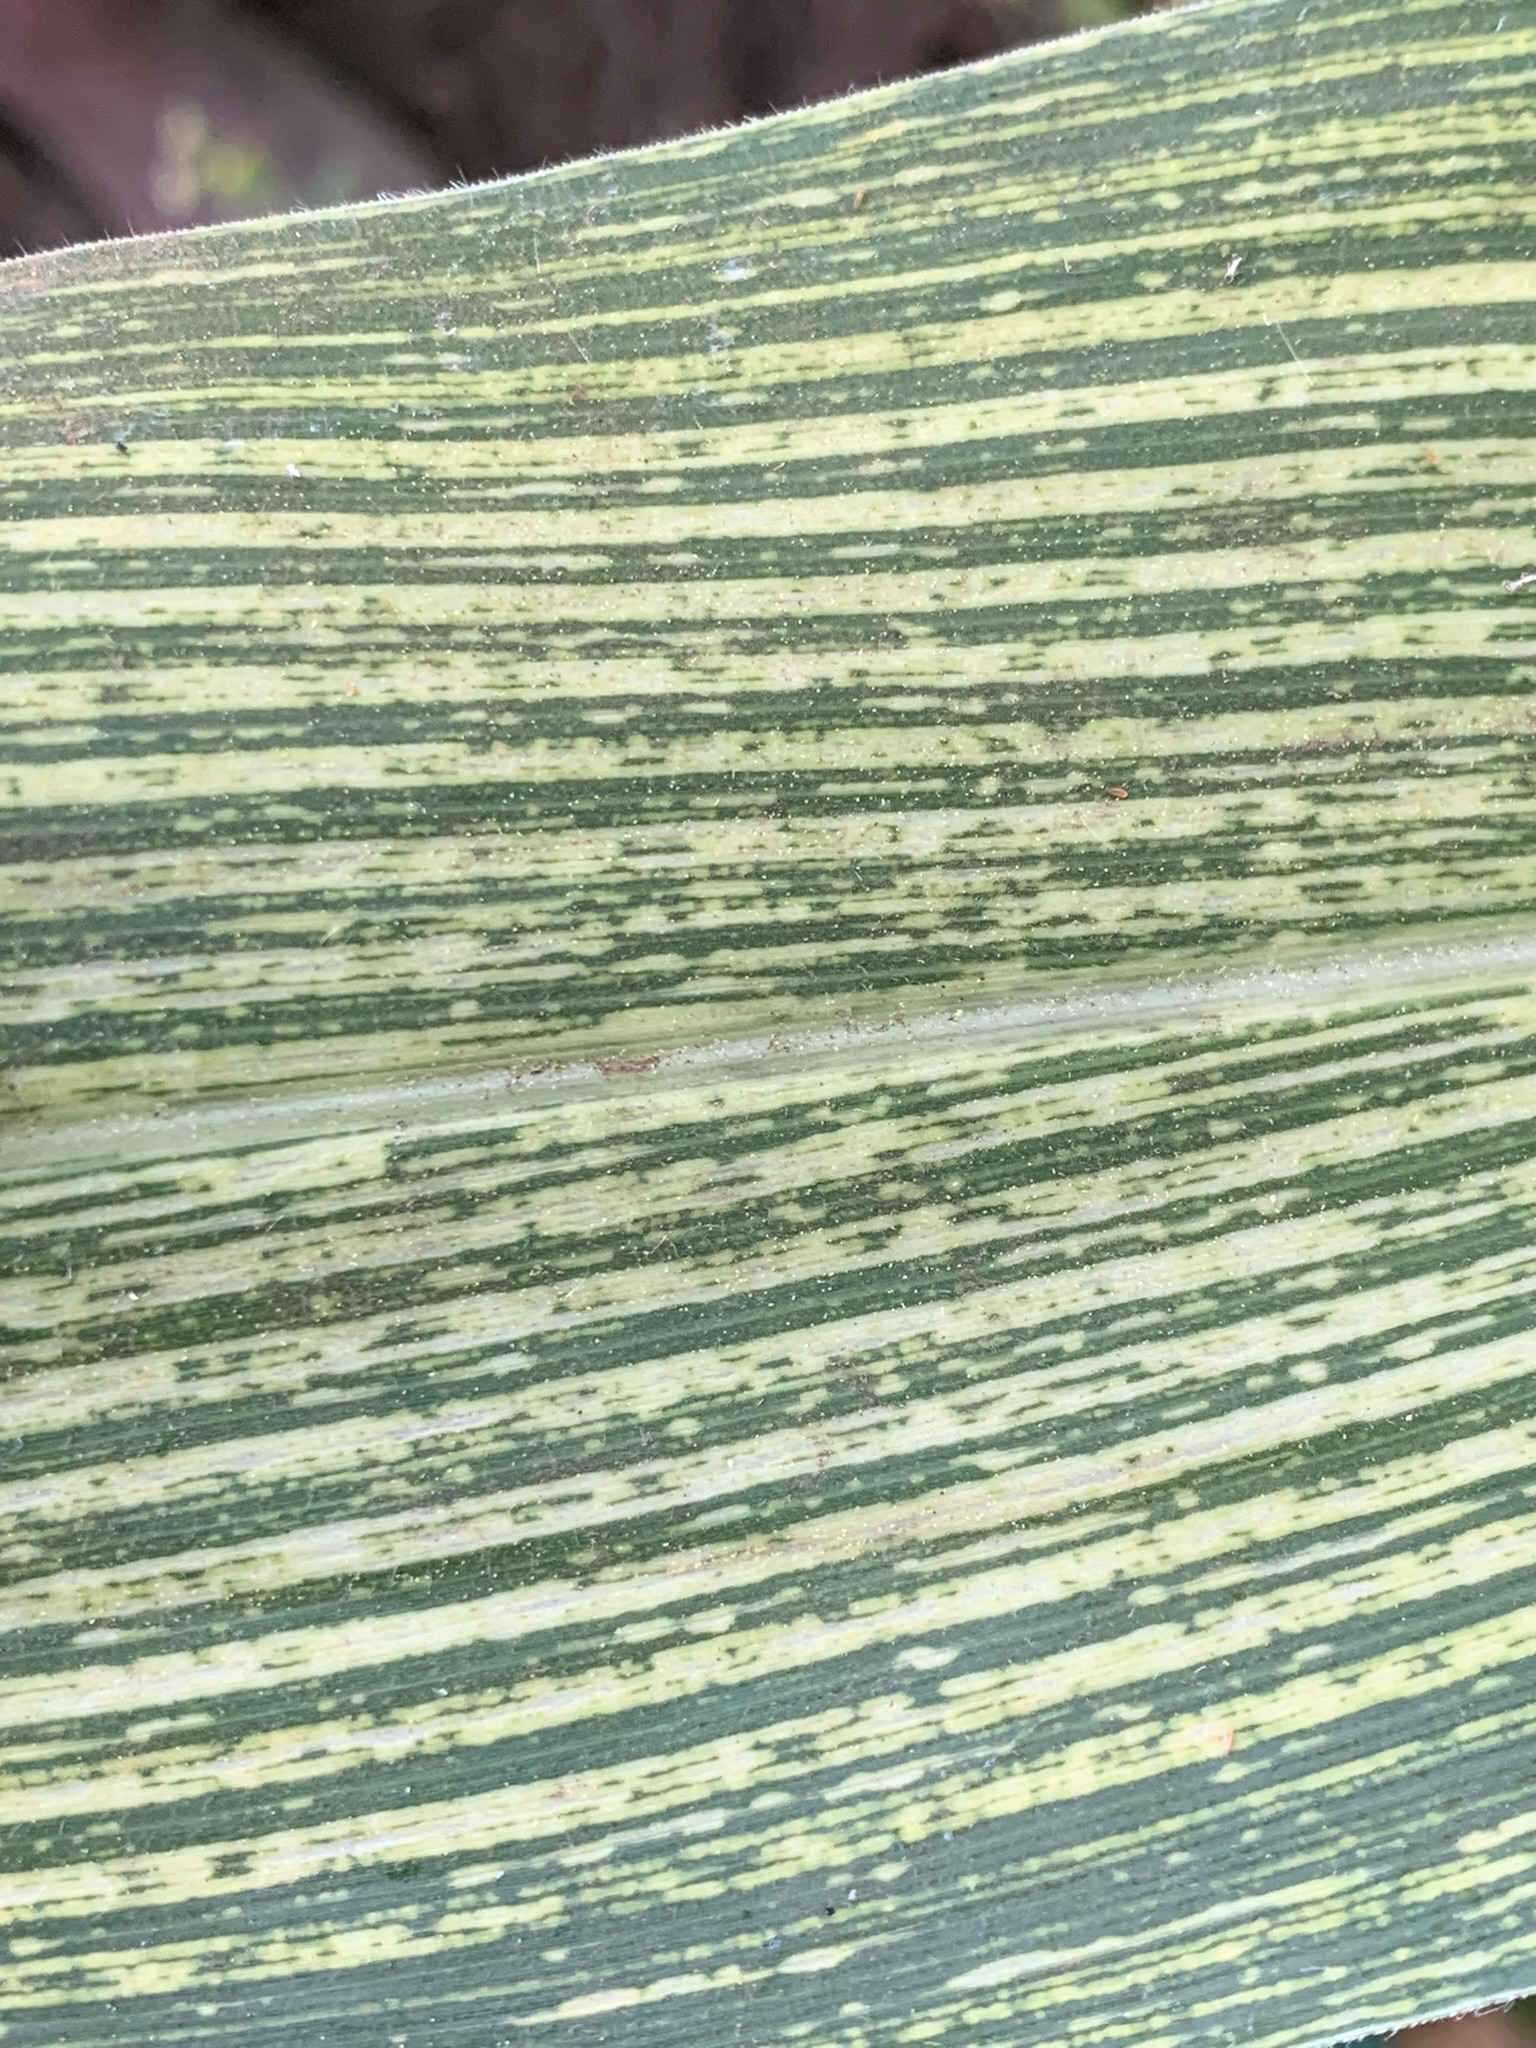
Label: MSV